Sikta Irrigation Project

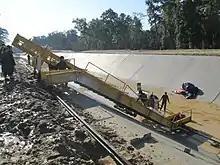
Sikta Irrigation Canal during construction

The feasibility study of the project was done by Lahmeyer International GmbH from Germany in 1980. In 1983, the Department of Hydrology and Metrology revised the study. In 2004, the Irrigation Development Programme under the European Union concluded that the project is feasible which led the government to start the project by its own resources.